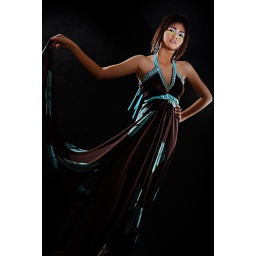
halter dress in chocolate brown